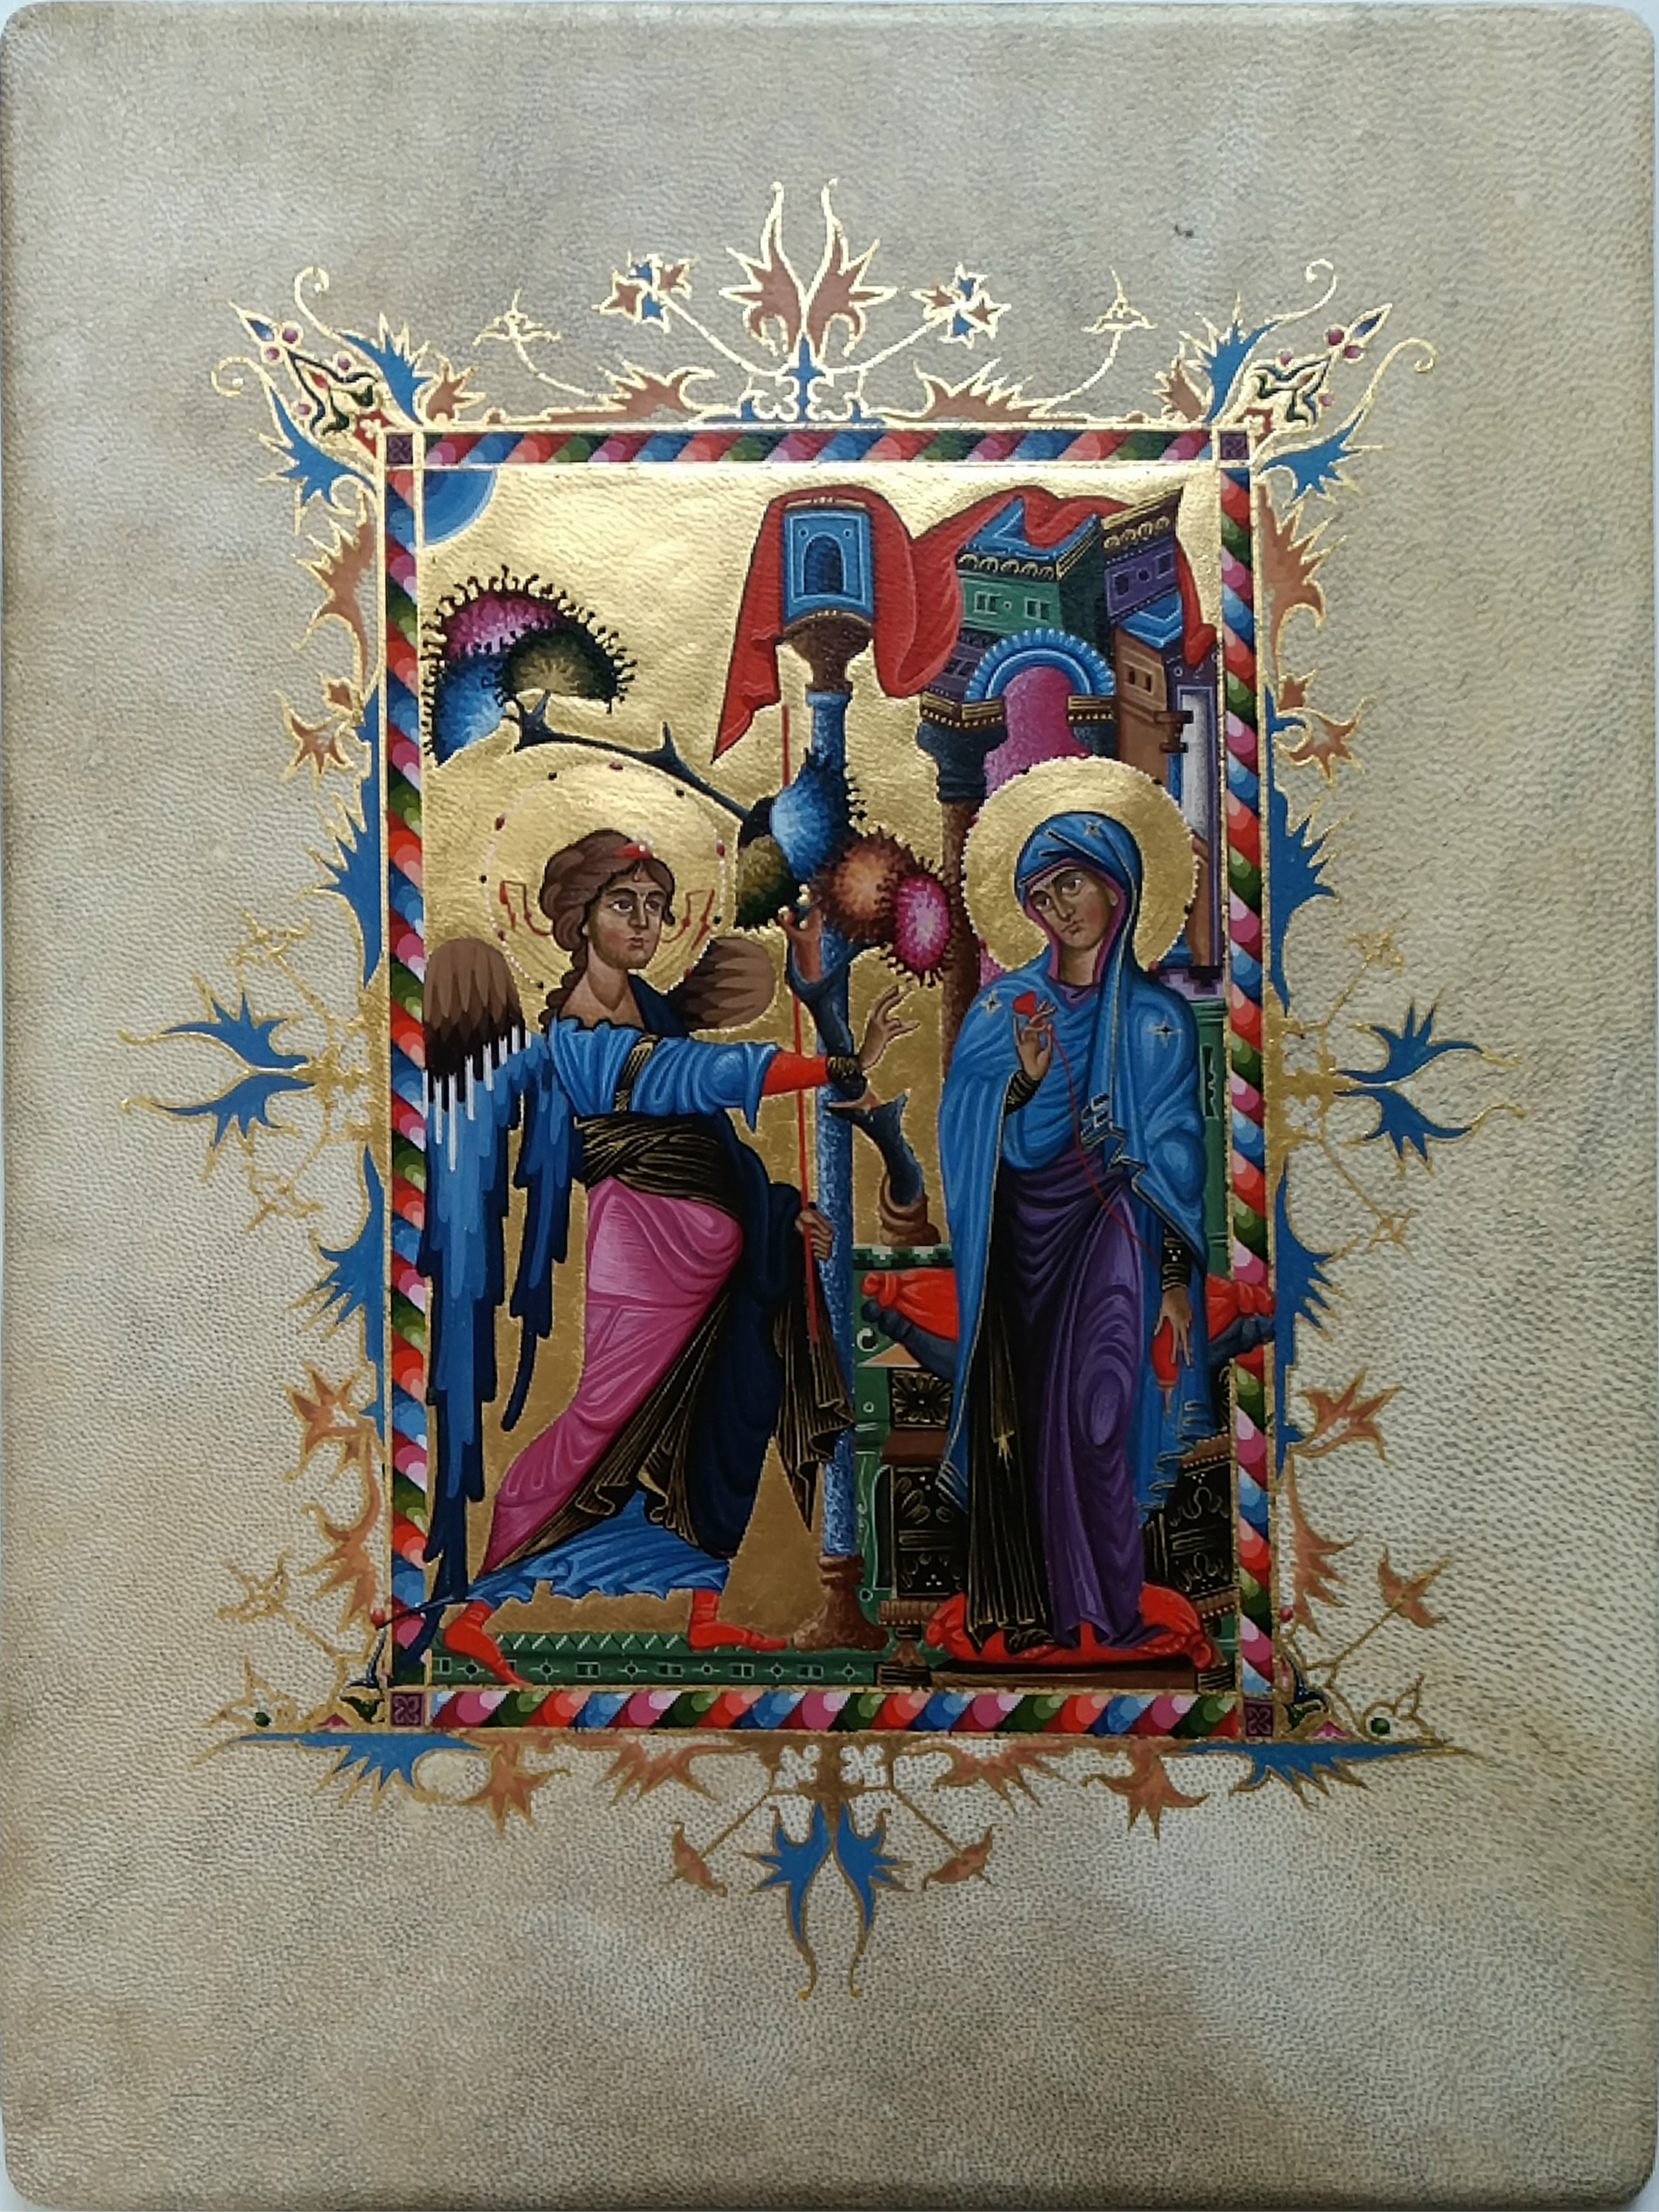
armenia, miniature, annunciation, parchment, museum, religion, art, textile, material